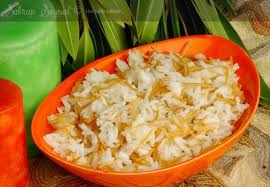
Yemek: pirinc_pilavi